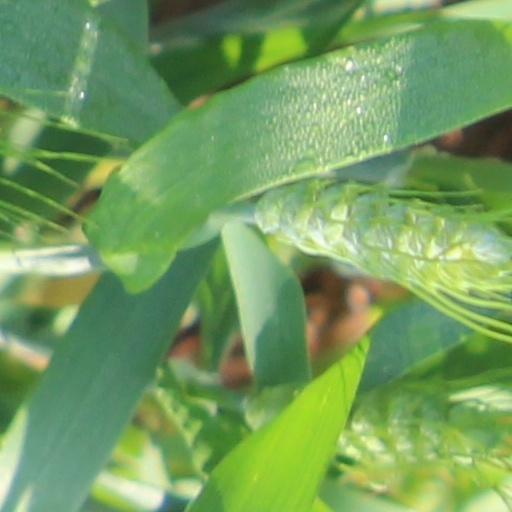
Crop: wheat